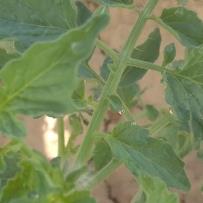
Crop: Tomato
Condition: healthy-leaf